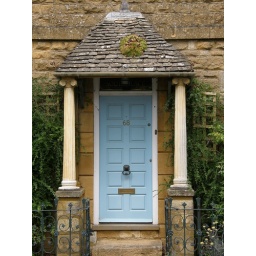
The blue front door of a house in Broadway, Worcestershire, in the Cotswolds, England.